Louis Scarcella

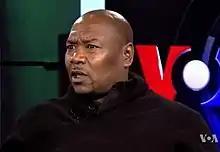
Derrick Hamilton, interview with Voice of America (2016)

Derrick Hamilton was wrongfully convicted in 1992 for the murder of Nathaniel Cash the previous year. Hamilton reported that during a police interrogation, Scarcella told him that "he didn't care whether I did it or not, because I didn't serve enough time for my previous case, and I would be going back to jail." An alibi placed Hamilton in New Haven, Connecticut, at the time of the murder in Brooklyn. The only alleged eyewitness to the crime, Cash's girlfriend, Jewel Smith, signed a statement stating that Hamilton "was not there when Mr. Cash was shot." However, at the trial, Smith testified that she had seen Hamilton kill Cash, and the New Haven alibi witnesses were not present to testify. Smith soon told a private investigator that she lied in court because Scarcella had threatened to jail her for a parole violation and take her children. Scarcella denied the accusations, Hamilton was sentenced to 25 years to life, and the judge refused to allow belated testimony from the alibi witnesses.